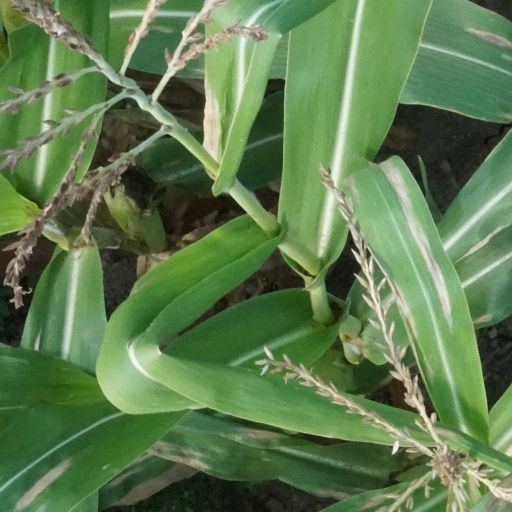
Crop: maize; corn